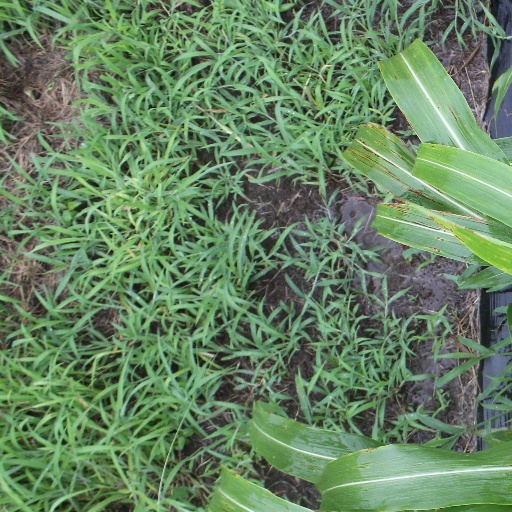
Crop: sorghum